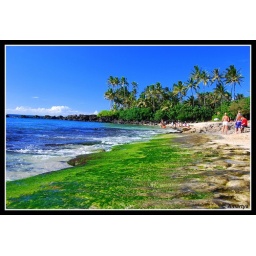
This a beach near Sunset Beach, Hawaii. Specialty is .... you can find dedicated tortoise lying on the sand.